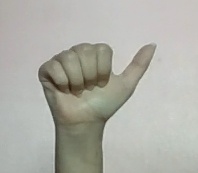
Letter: dhad